Barnard Center for Research on Women

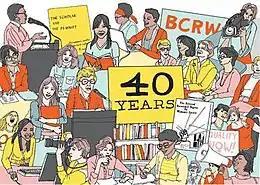
BCRW image from 40th Anniversary celebration

The Barnard Center for Research on Women (BCRW) is a nexus of feminist thought, activism, and collaboration for scholars and activists. The BCRW regularly hosts public events and creates publications and multimedia projects focusing on social transformation while supporting the work of scholars and activists. Since its founding in 1971, BCRW has promoted women's and social justice issues to its local communities at Barnard College and within New York City and beyond. It is a member organization of The National Council for Research on Women.